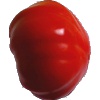
Label: Tomato 3